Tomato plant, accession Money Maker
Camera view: tilt-top (135 deg); turntable rotation: 120 degrees
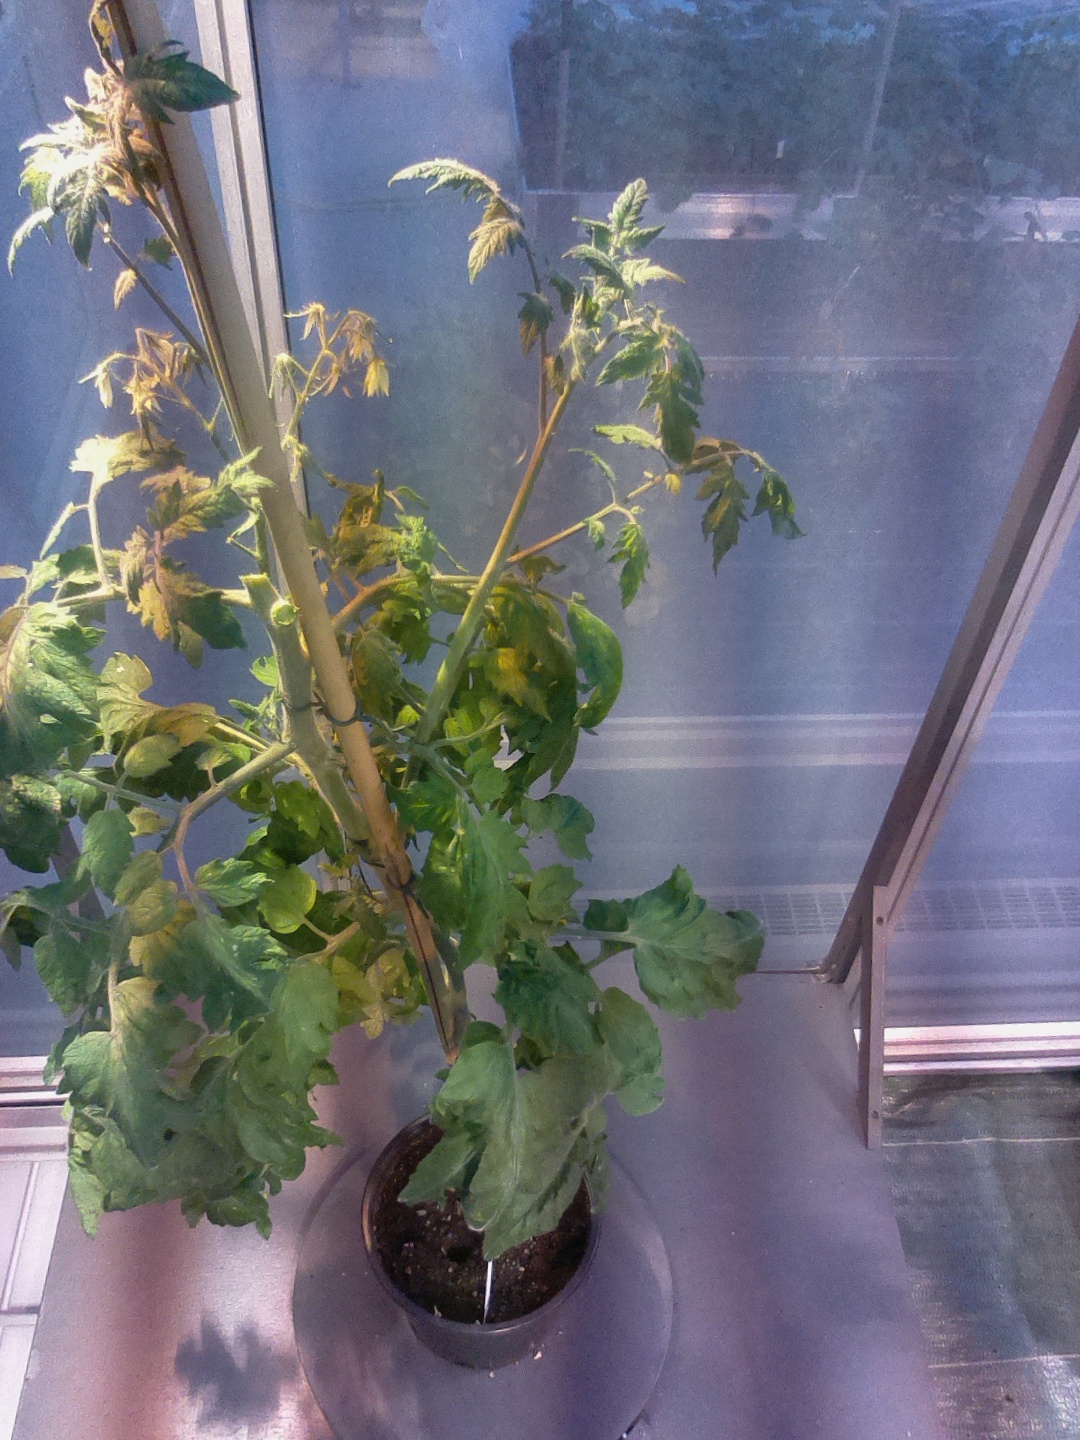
BBCH growth stage 69: End of flowering, 90%-100% of flowers open, more petals falling